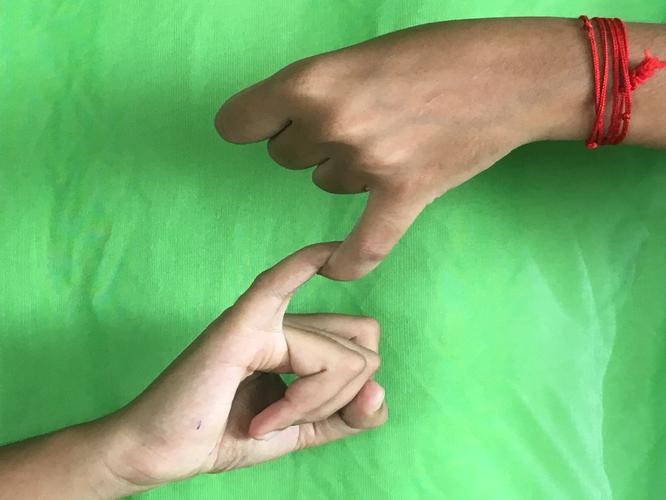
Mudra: Kilaka
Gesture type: double_hand